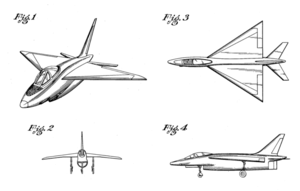
Le Northrop N-102 Fang est un prototype d'avion de chasse développé par Northrop Corporation et proposé à l'United States Air Force en 1953.